Buddhism in Sri Lanka

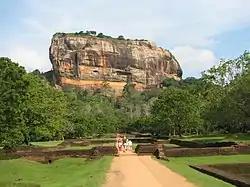
The Sigiriya ("Lion Rock"), a rock fortress and city, built by King Kashyapa (477 – 495 CE) as a new more defensible capital. It was also used as a Buddhist monastery after the capital was moved back to Anuradhapura.

From the 5th century (after the death of Mahanama in 428 CE) to the eleventh century, the island of Sri Lanka saw the weakening of royal Anuradhapura authority, continuous warfare between Sinhala kings, pretenders and foreign invaders from South Indian dynasties (the Cholas, Pallavas and Pandyas). These South Indian dynasties were strongly Hindu and often sought to eliminate Buddhist influence. In time, South Indian Buddhism was wiped out, and this severed a key cultural link between Sri Lanka and South India.